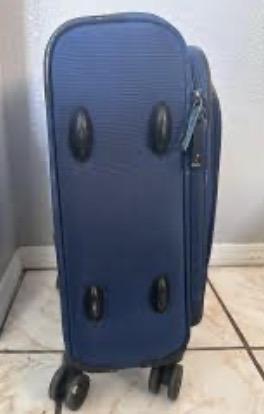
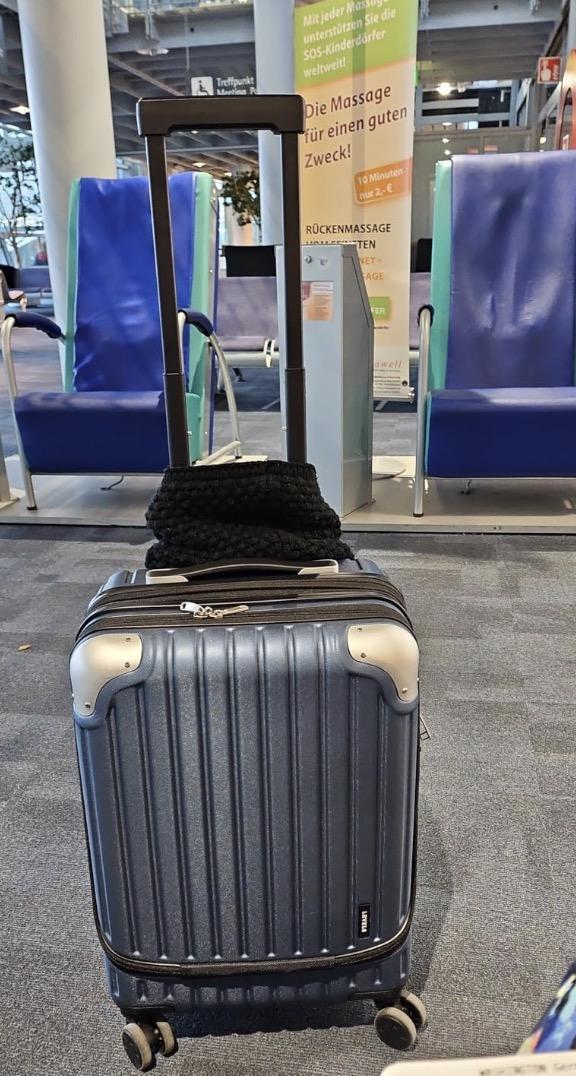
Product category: items_tea
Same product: no